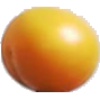
Label: Cherry Wax Yellow 1